Iiyama Station

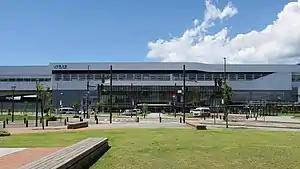
Iiyama Station Chikumagawa exit in July 2022

is a railway station on the Iiyama Line in the city of Iiyama, Nagano Prefecture, Japan, operated by East Japan Railway Company (JR East). Since 14 March 2015, it is also a stop on the high-speed Hokuriku Shinkansen line from Tokyo to Kanazawa.